Pat Toomey

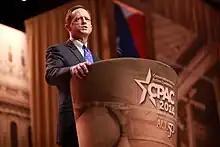
Toomey speaking at the Conservative Political Action Conference in March 2014

In 2004, Toomey challenged longtime incumbent Senator Arlen Specter in the Republican primary election. His campaign was aided by $2 million of advertising from the Club for Growth. Toomey's election campaign theme was that Specter was not a conservative, especially on fiscal issues. Most of the state's Republican establishment including Pennsylvania's other U.S. Senator, Rick Santorum, and President George W. Bush supported Specter. Specter won by 1.6 percentage points, about 17,000 votes out of over one million cast.